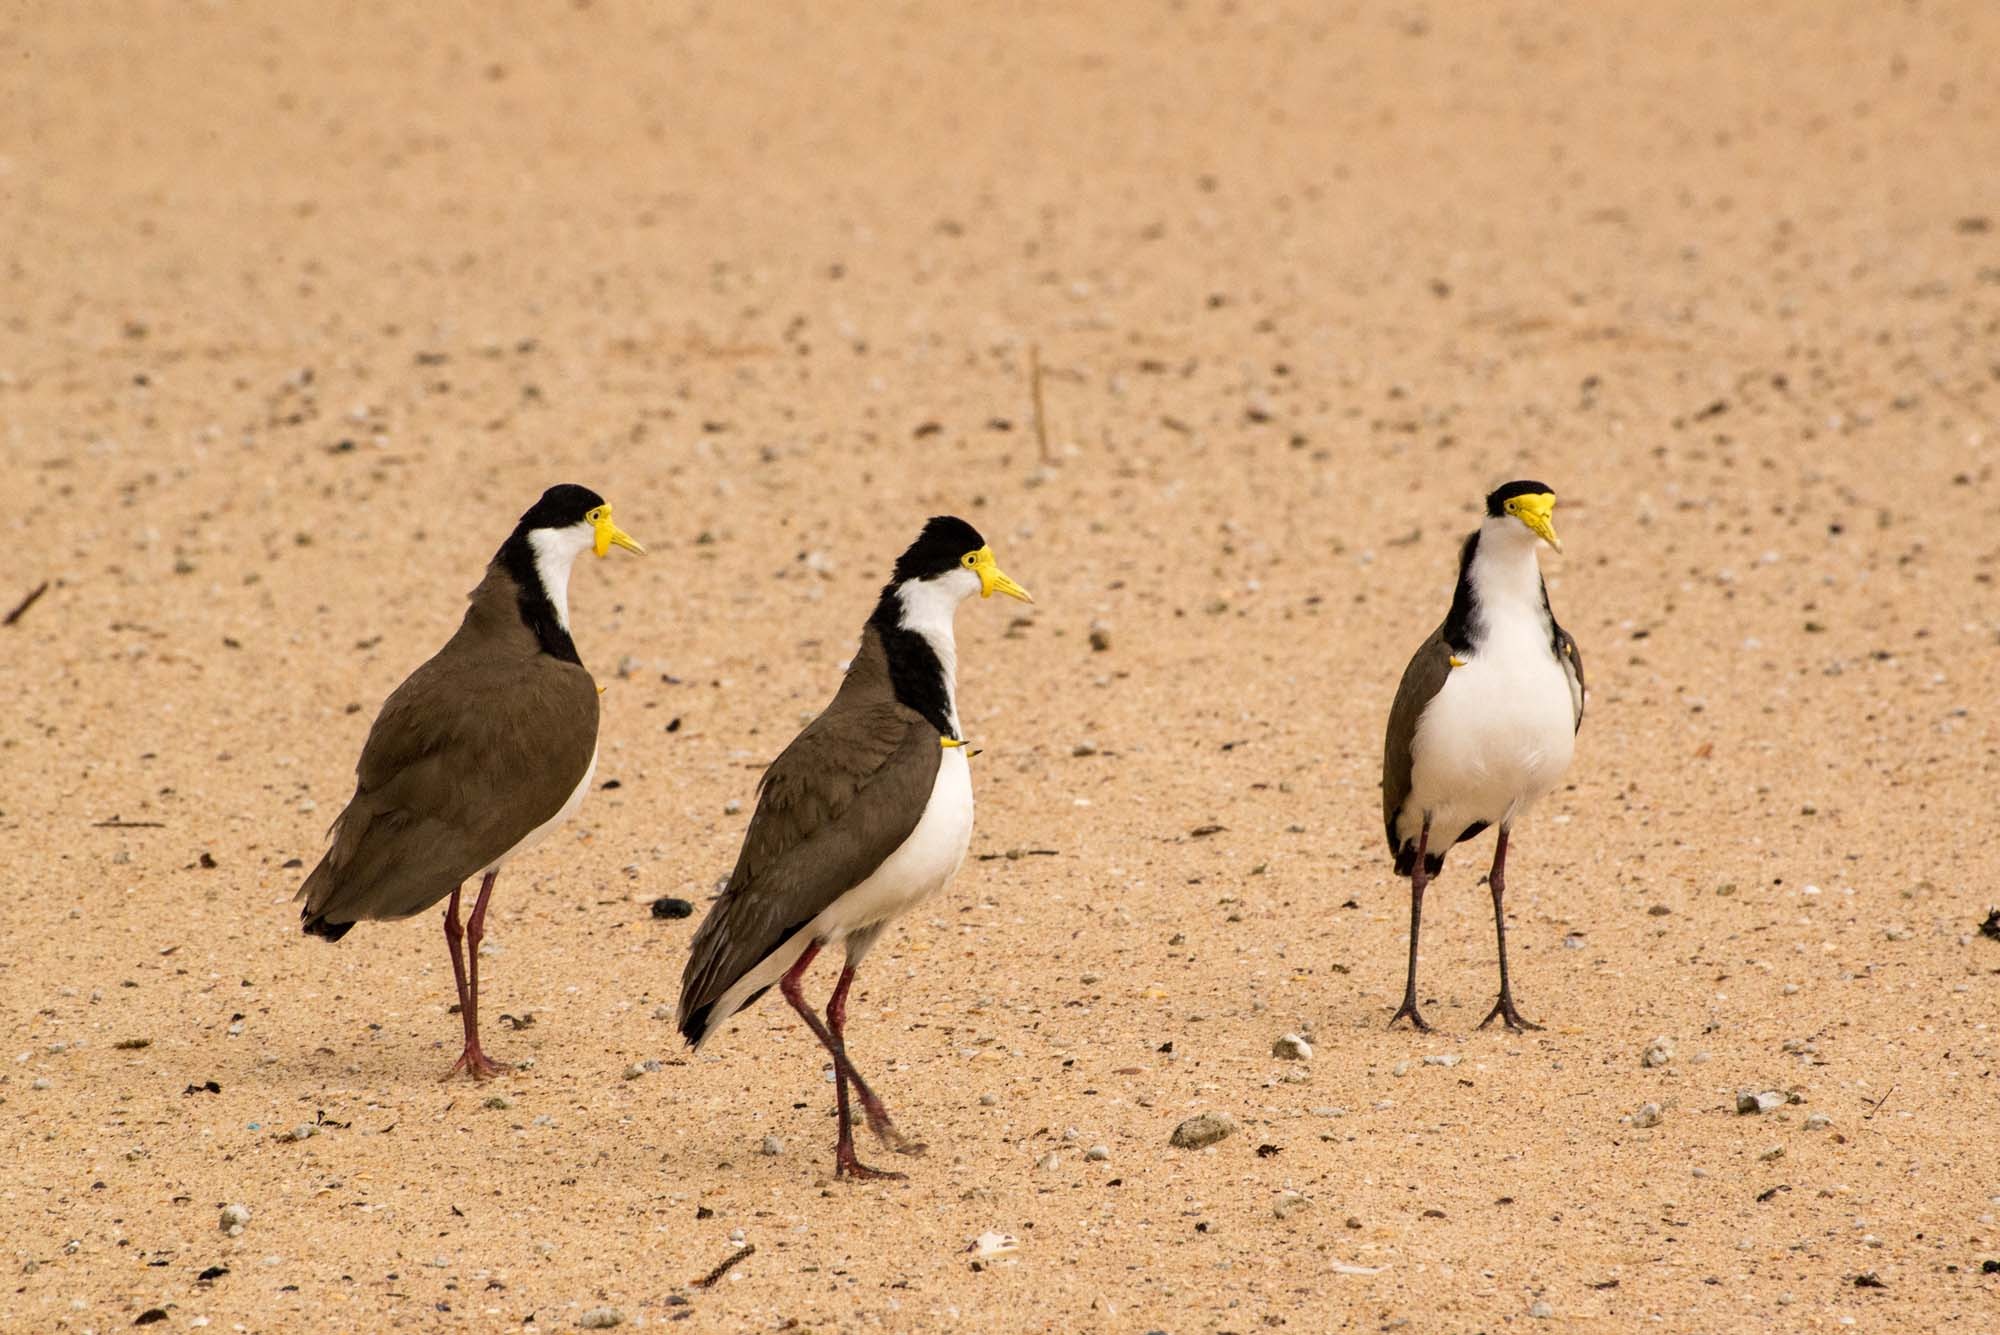
beach, bird, wildlife, beak, sydney, fauna, australia, birds, vertebrate, maroubra, spur winged plover